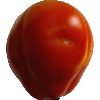
Label: Tomato 1